CAMS 54

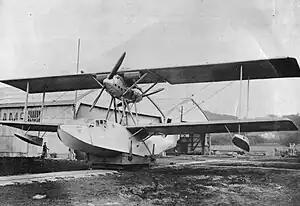

The CAMS 54 was a strengthened and more powerful version of the French CAMS 51 civil transport and naval reconnaissance flying boat, developed for transatlantic flights. It is sometimes referred to as the 54 GR ("Grand Raid" or very long range flight).